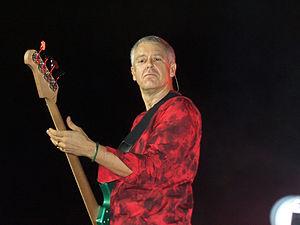
Adam Clayton, né le 13 mars 1960 à Chinnor, est un musicien britannique.